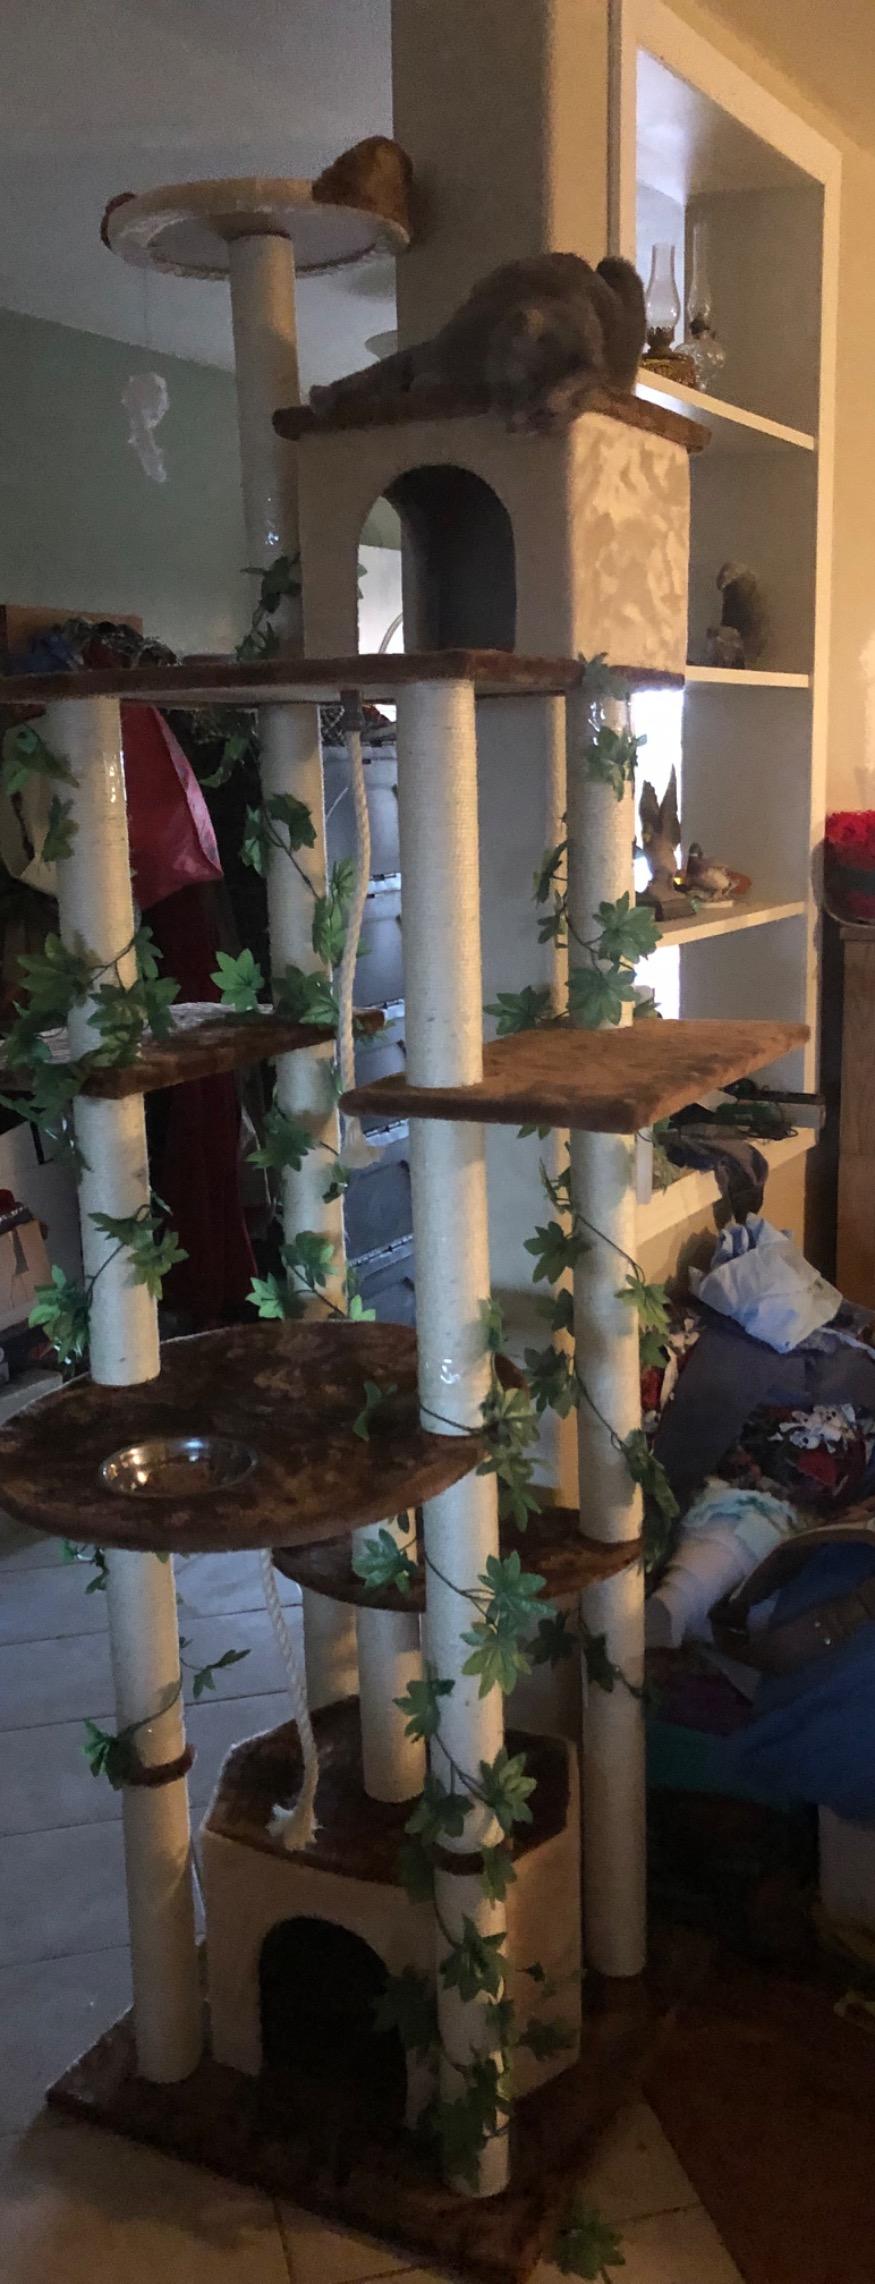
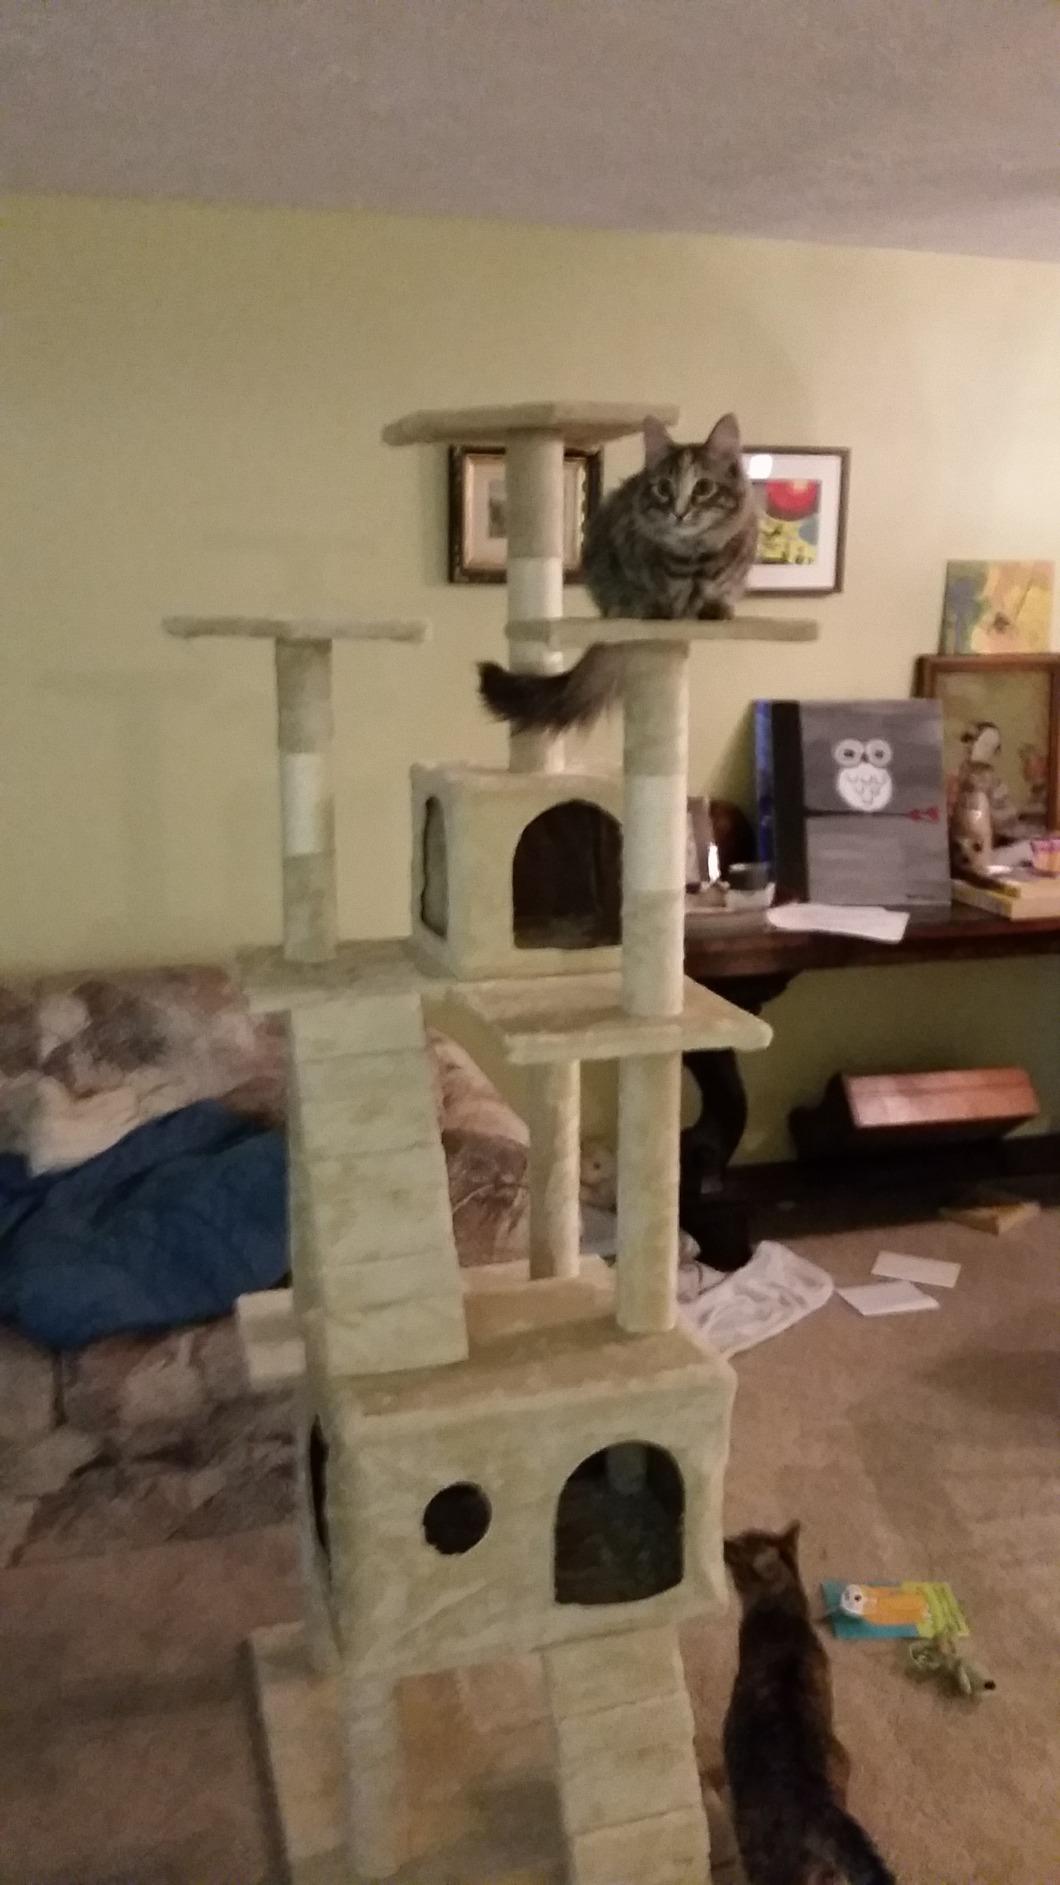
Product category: items_cat tree
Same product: no